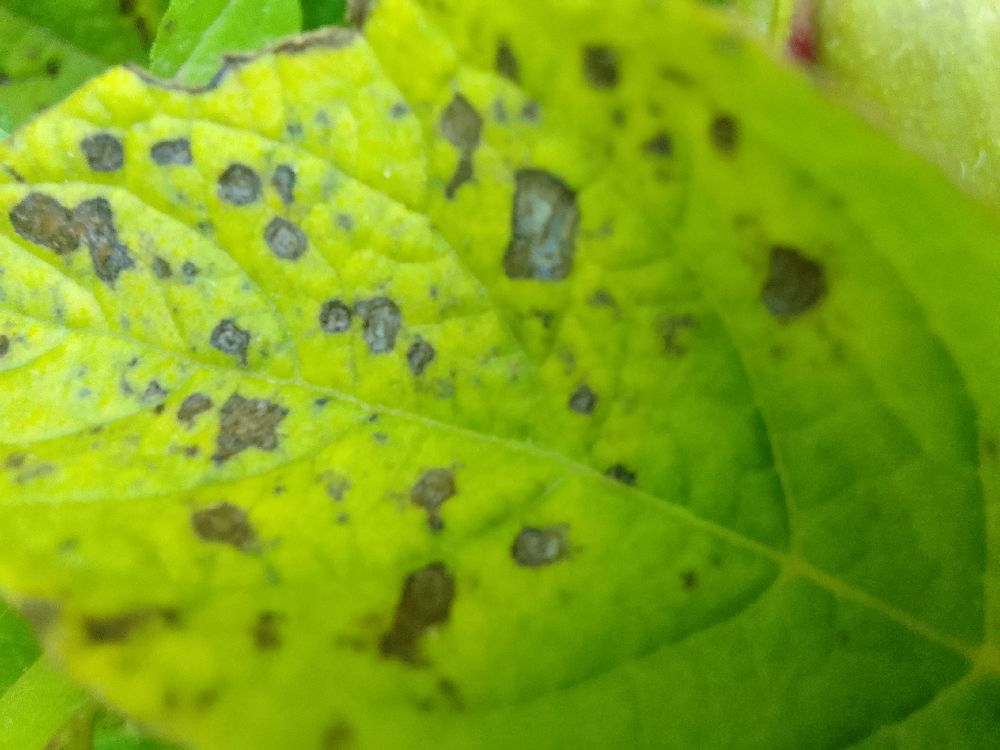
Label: Early blight